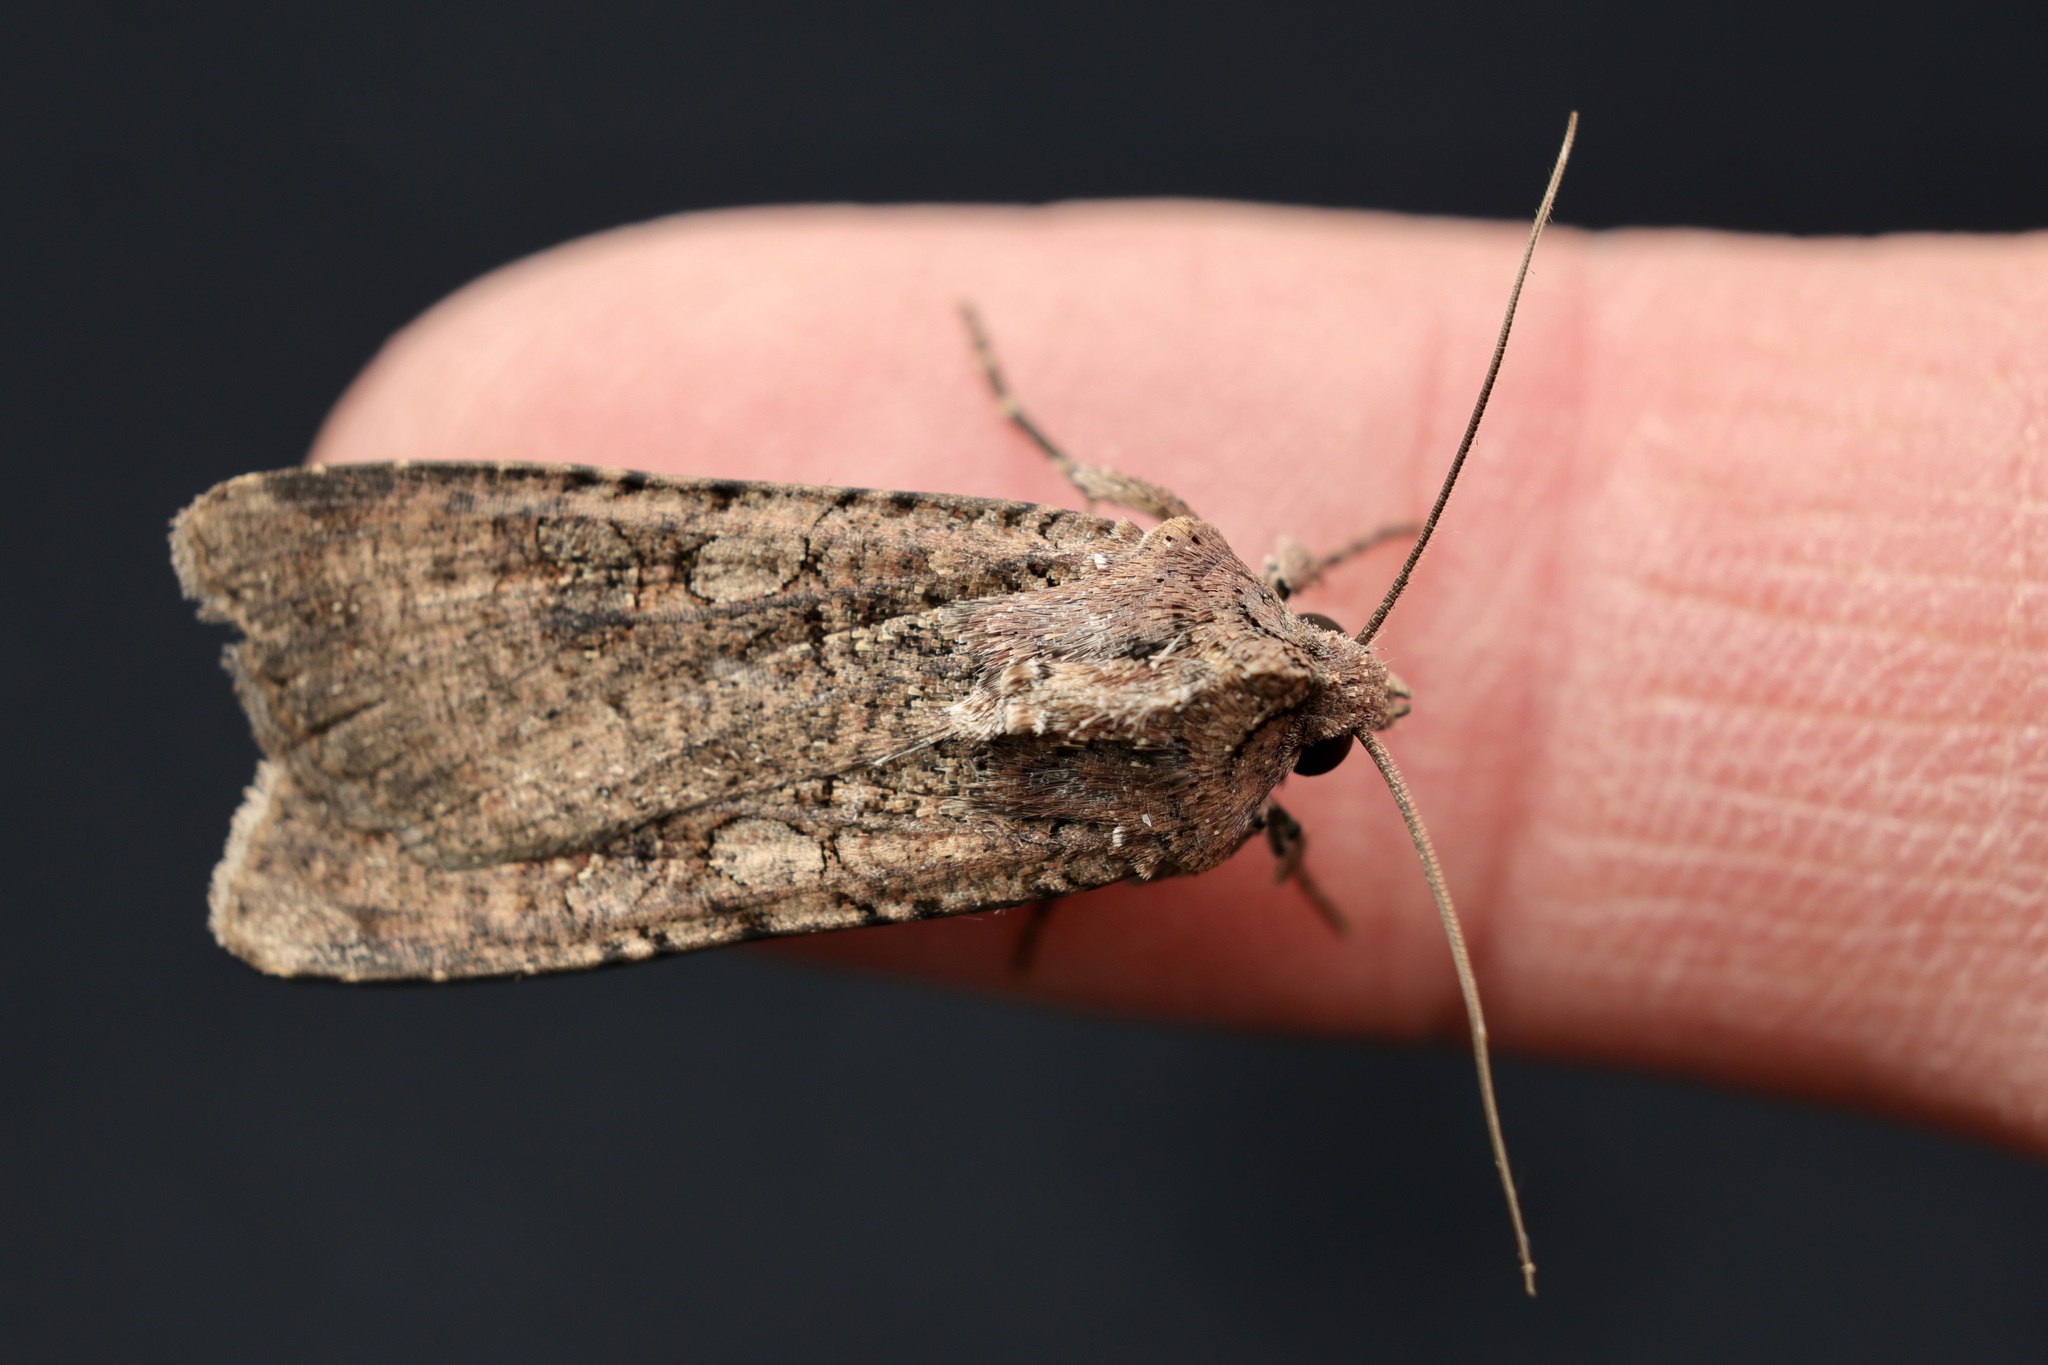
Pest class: cutworms